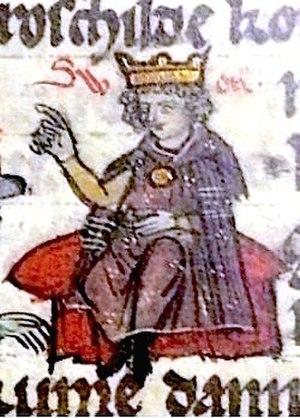
La numérotation des monarques danois avérés est influencée par l'existence de rois antérieurs, dont l'existence est sujette à caution, et non relevés ici.
Sven III Grathe, nommé anciennement en français ou Suenon Grathe, né vers 1125 et mort le 23 octobre 1157, est co roi de Danemark de la fin 1146 à 1157.